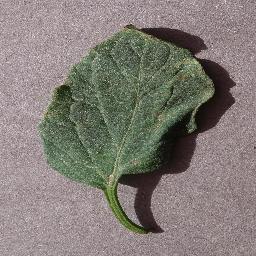
Label: Tomato___Target_Spot